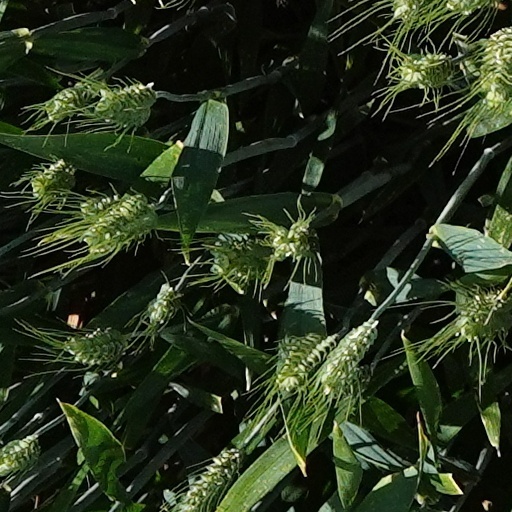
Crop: wheat